WWC Universal Heavyweight Championship

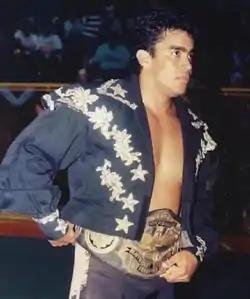
Ray González with the classic title belt.

The NWA Mid-Atlantic title's prominent "United States" inscription was replaced with the word "Universal", written in a slightly different font from its inspiration. Besides these changes, the plaque's design remains consistent with its source, with the only remaining difference being the placement of a set of screws. The main side plates remained round and proportional to its inspiration but were entirely redesigned, with the United States shield being abandoned for a depiction of two wrestlers in mid-hold decorated with mantling. The smaller side plates featured depictions of a royal crown with similar mantling, instead of the scene of two wrestlers struggling before a United States shield and the NWA logo. The belt itself was black, similar to the NWA Mid-Atlantic United States Heavyweight Championship. The plaque and design was used constantly for nearly three decades, with the only notable changes being that the banners and other decorations were changed from its original black coloration to red and that the globe design that was originally golden was painted blue where the water bodies should be.